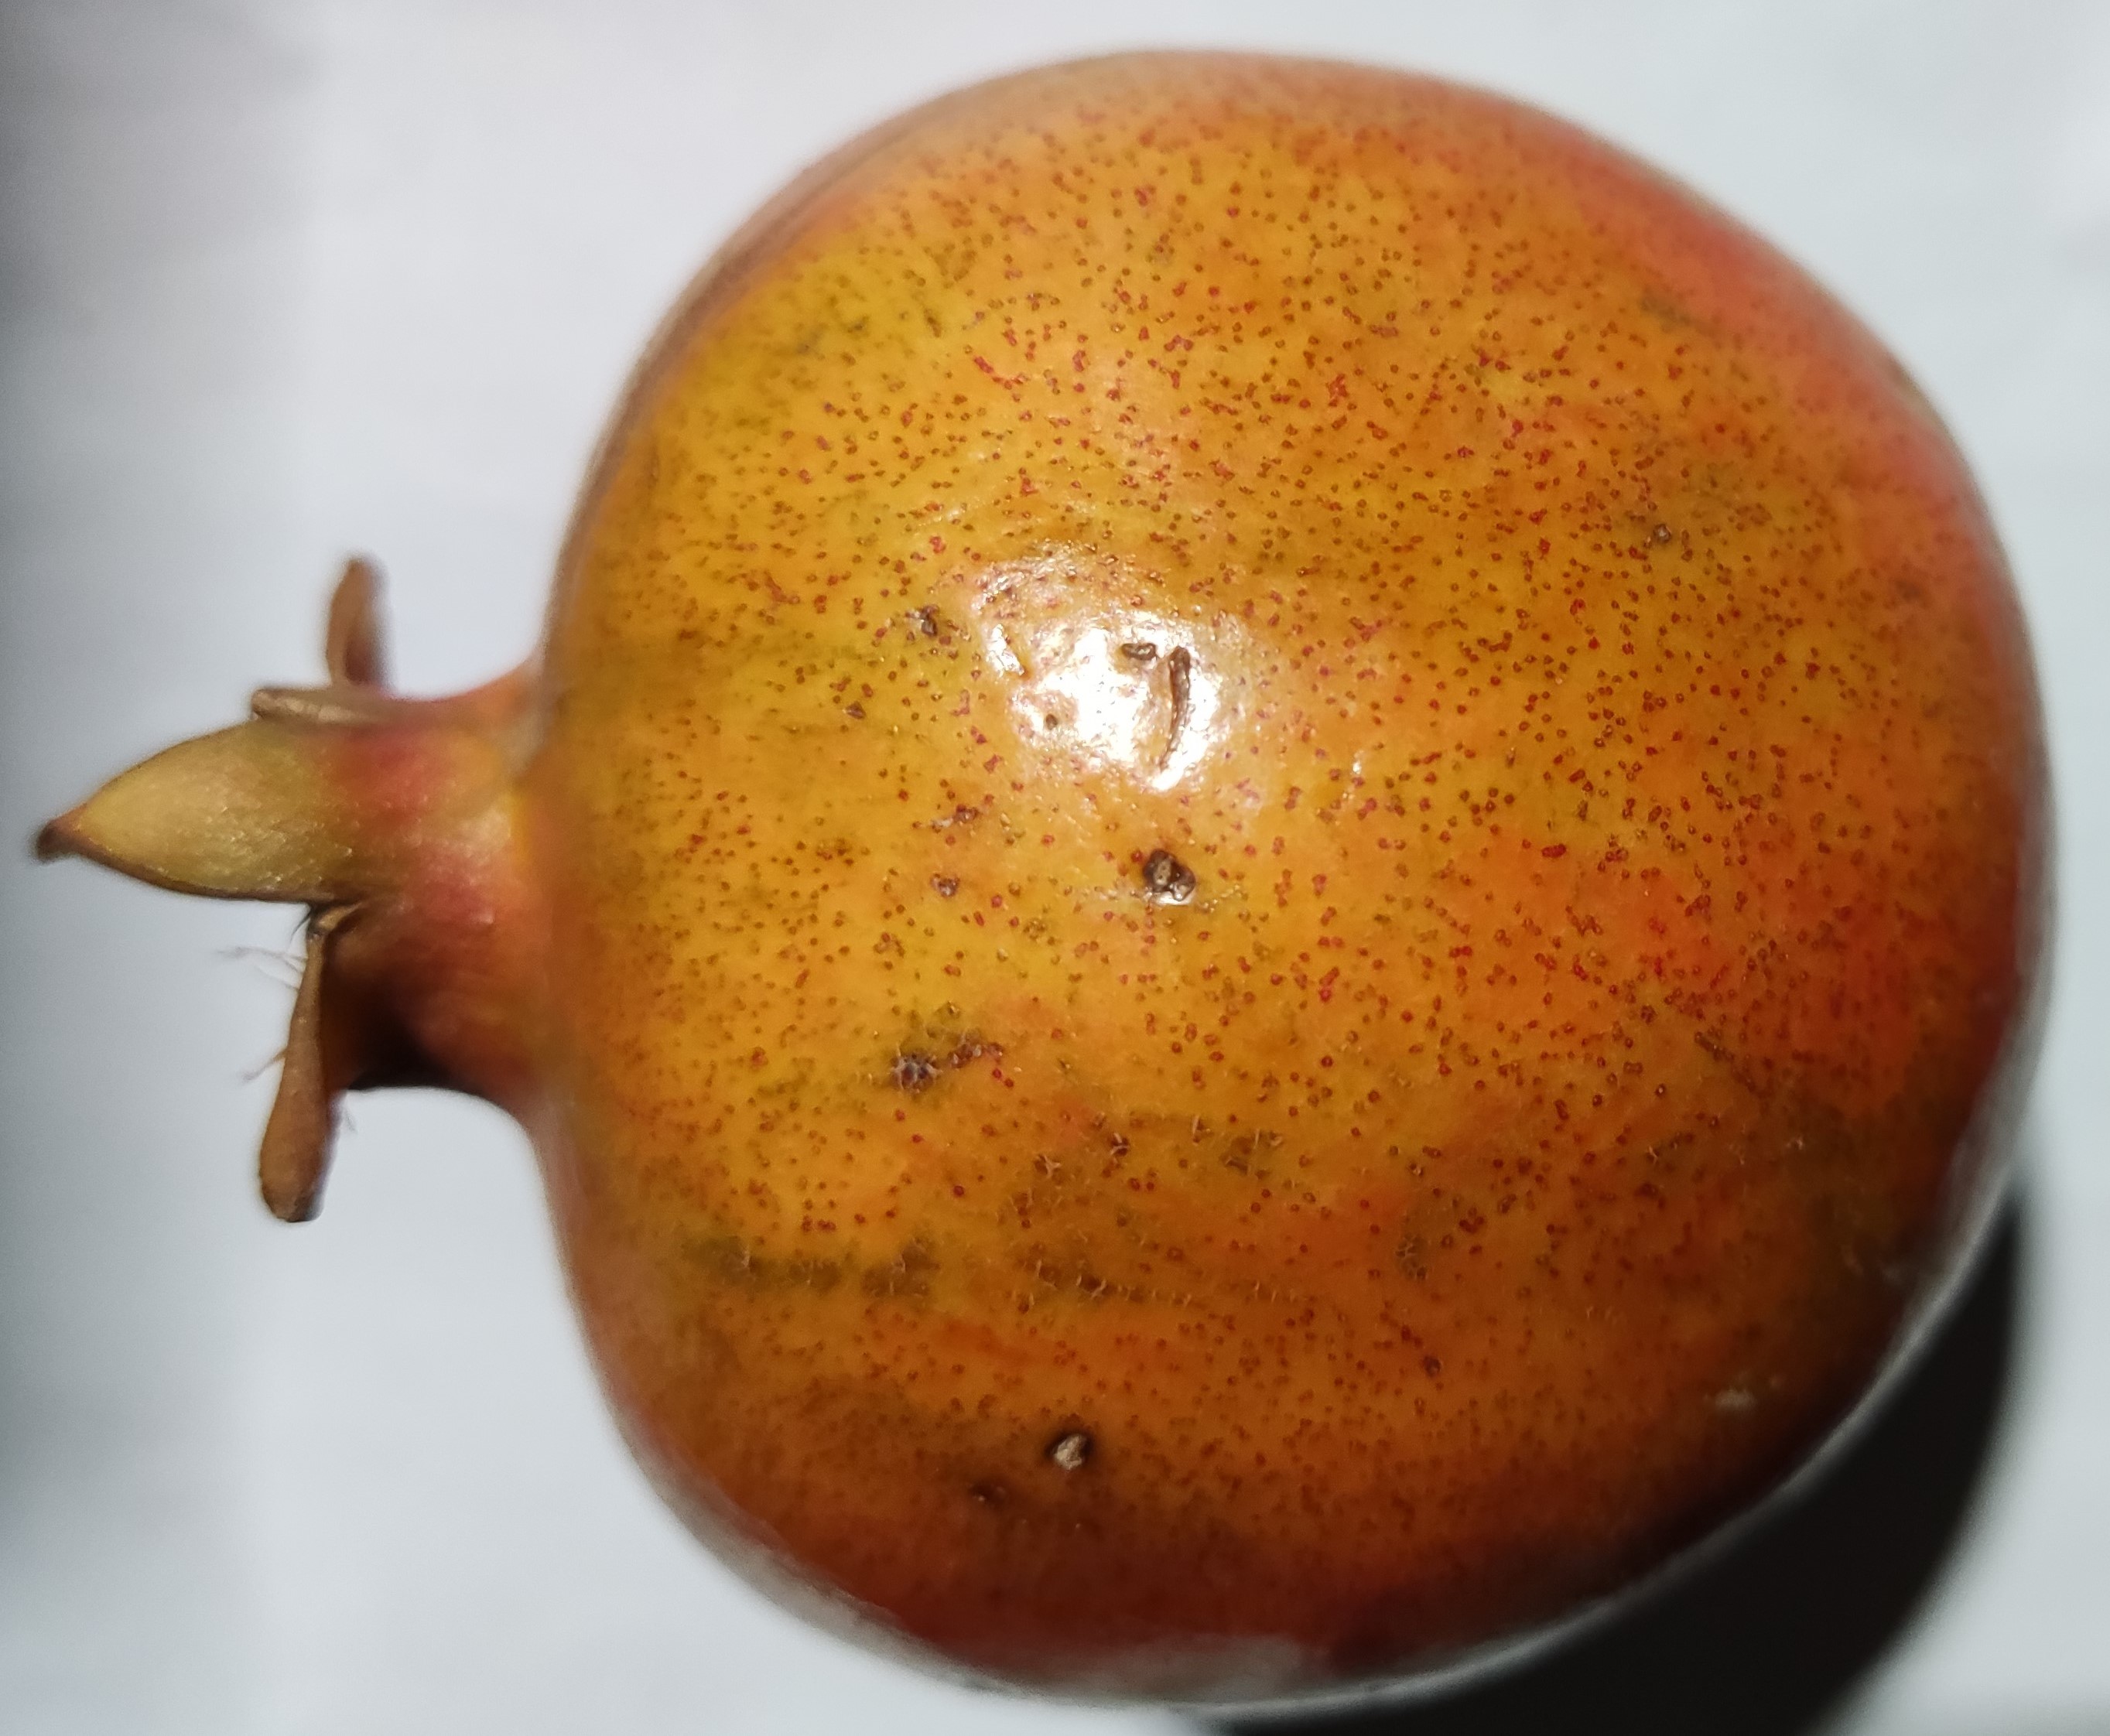
Fruit: pomegranate
Condition: fresh